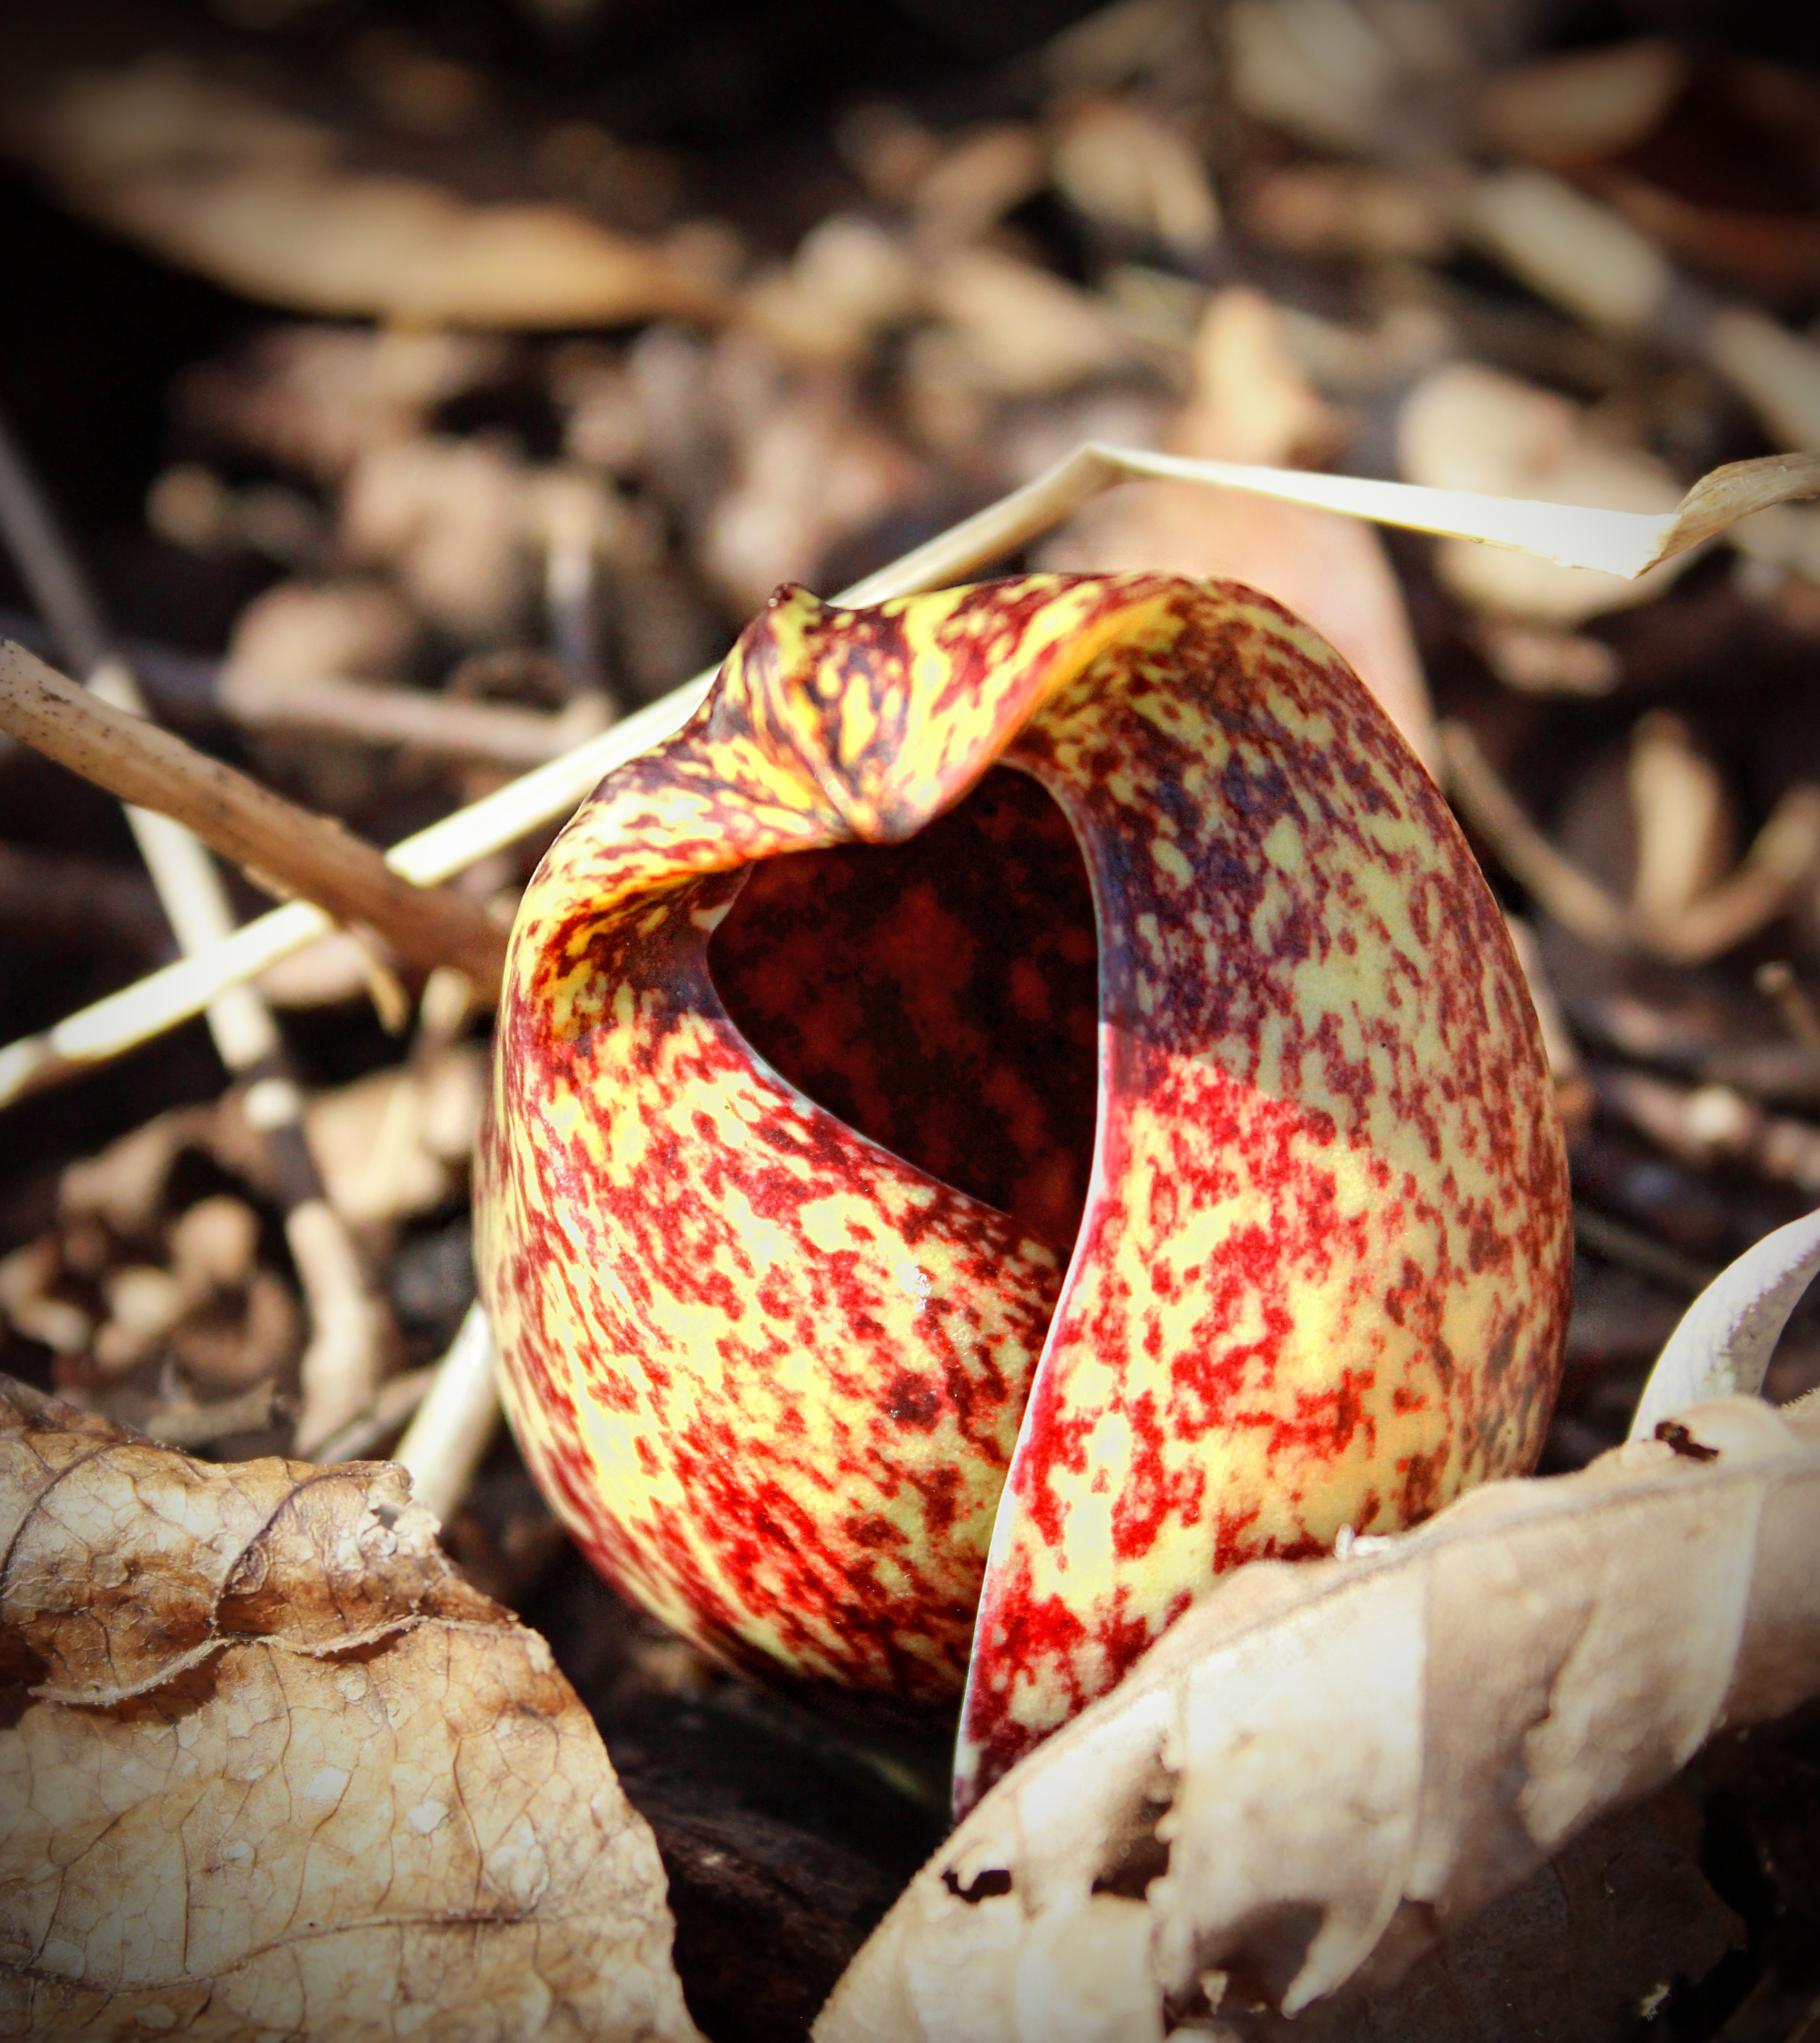
nature, flower, food, spring, produce, macro, plants, close up, creativecommons, vegetation, headwaters, undergrowth, pennsylvania, leaflitter, lehighvalley, northamptoncounty, skunkcabbage, symplocarpusfoetidus, mooretownship, spathe, monocacycreek, organ, sweetness, macro photography